Barbary Coast (TV series)

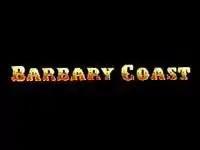

Barbary Coast is an American television series that aired on ABC. The pilot film first aired on May 4, 1975, and the series itself premiered September 8, 1975; the last episode aired January 9, 1976.